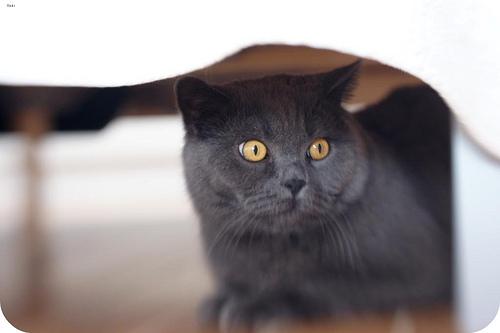
Breed: British Shorthair